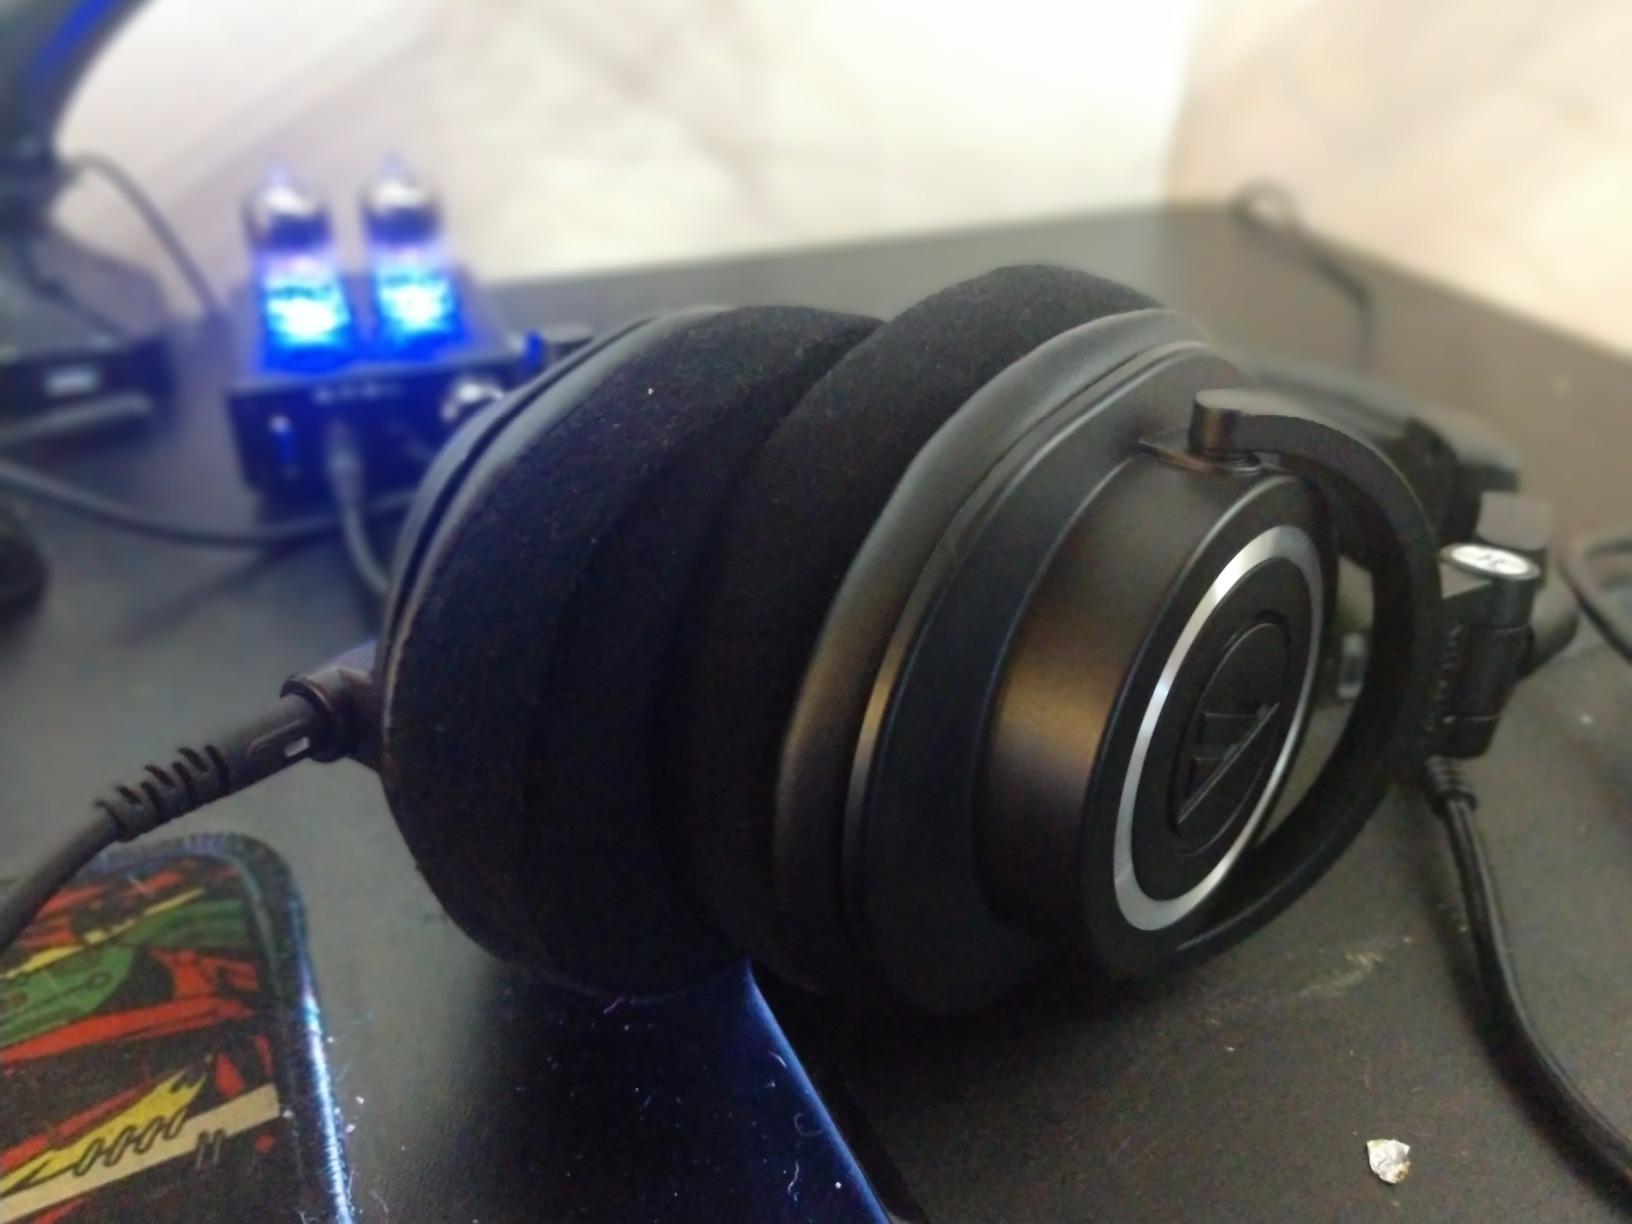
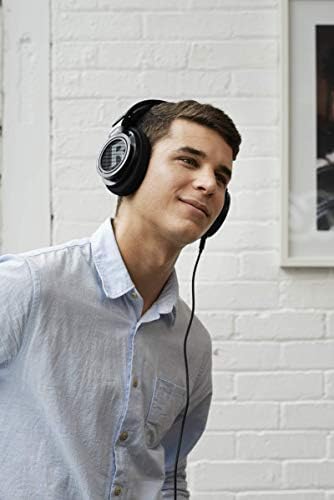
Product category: headphones
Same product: no